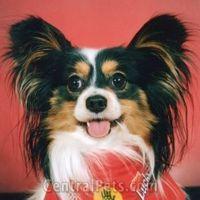
papillon